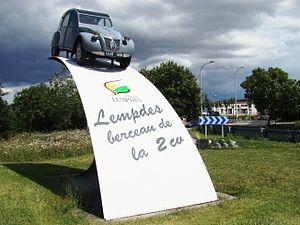
La Citroën 2 CV — familièrement appelée Deuche, Deudeuche ou encore Deux pattes en référence à son moteur bicylindre — est une voiture populaire française produite par Citroën entre le 7 octobre 1948 et le 27 juillet 1990. Avec un peu plus de 5,1 millions d'exemplaires, elle fait partie des dix voitures françaises les plus vendues de l'histoire.
Lempdes /lɑ̃d/ est une commune française située dans le département du Puy-de-Dôme, en région Auvergne-Rhône-Alpes, à la périphérie est de Clermont-Ferrand.